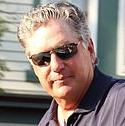
Age: 66